Judith Richter

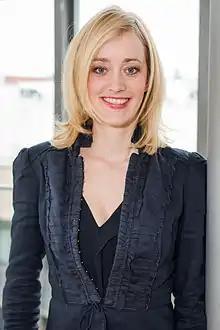

Judith Richter (born 15 November 1978 in Munich) is a German actress, best known for her roles in the movies "Die Architekten" (1990), "Air Force One Is Down" (2012), and the sketch comedy series "Ladykracher" (2002 - 2004), and "" (2015 - 2019). She received the in 2004.